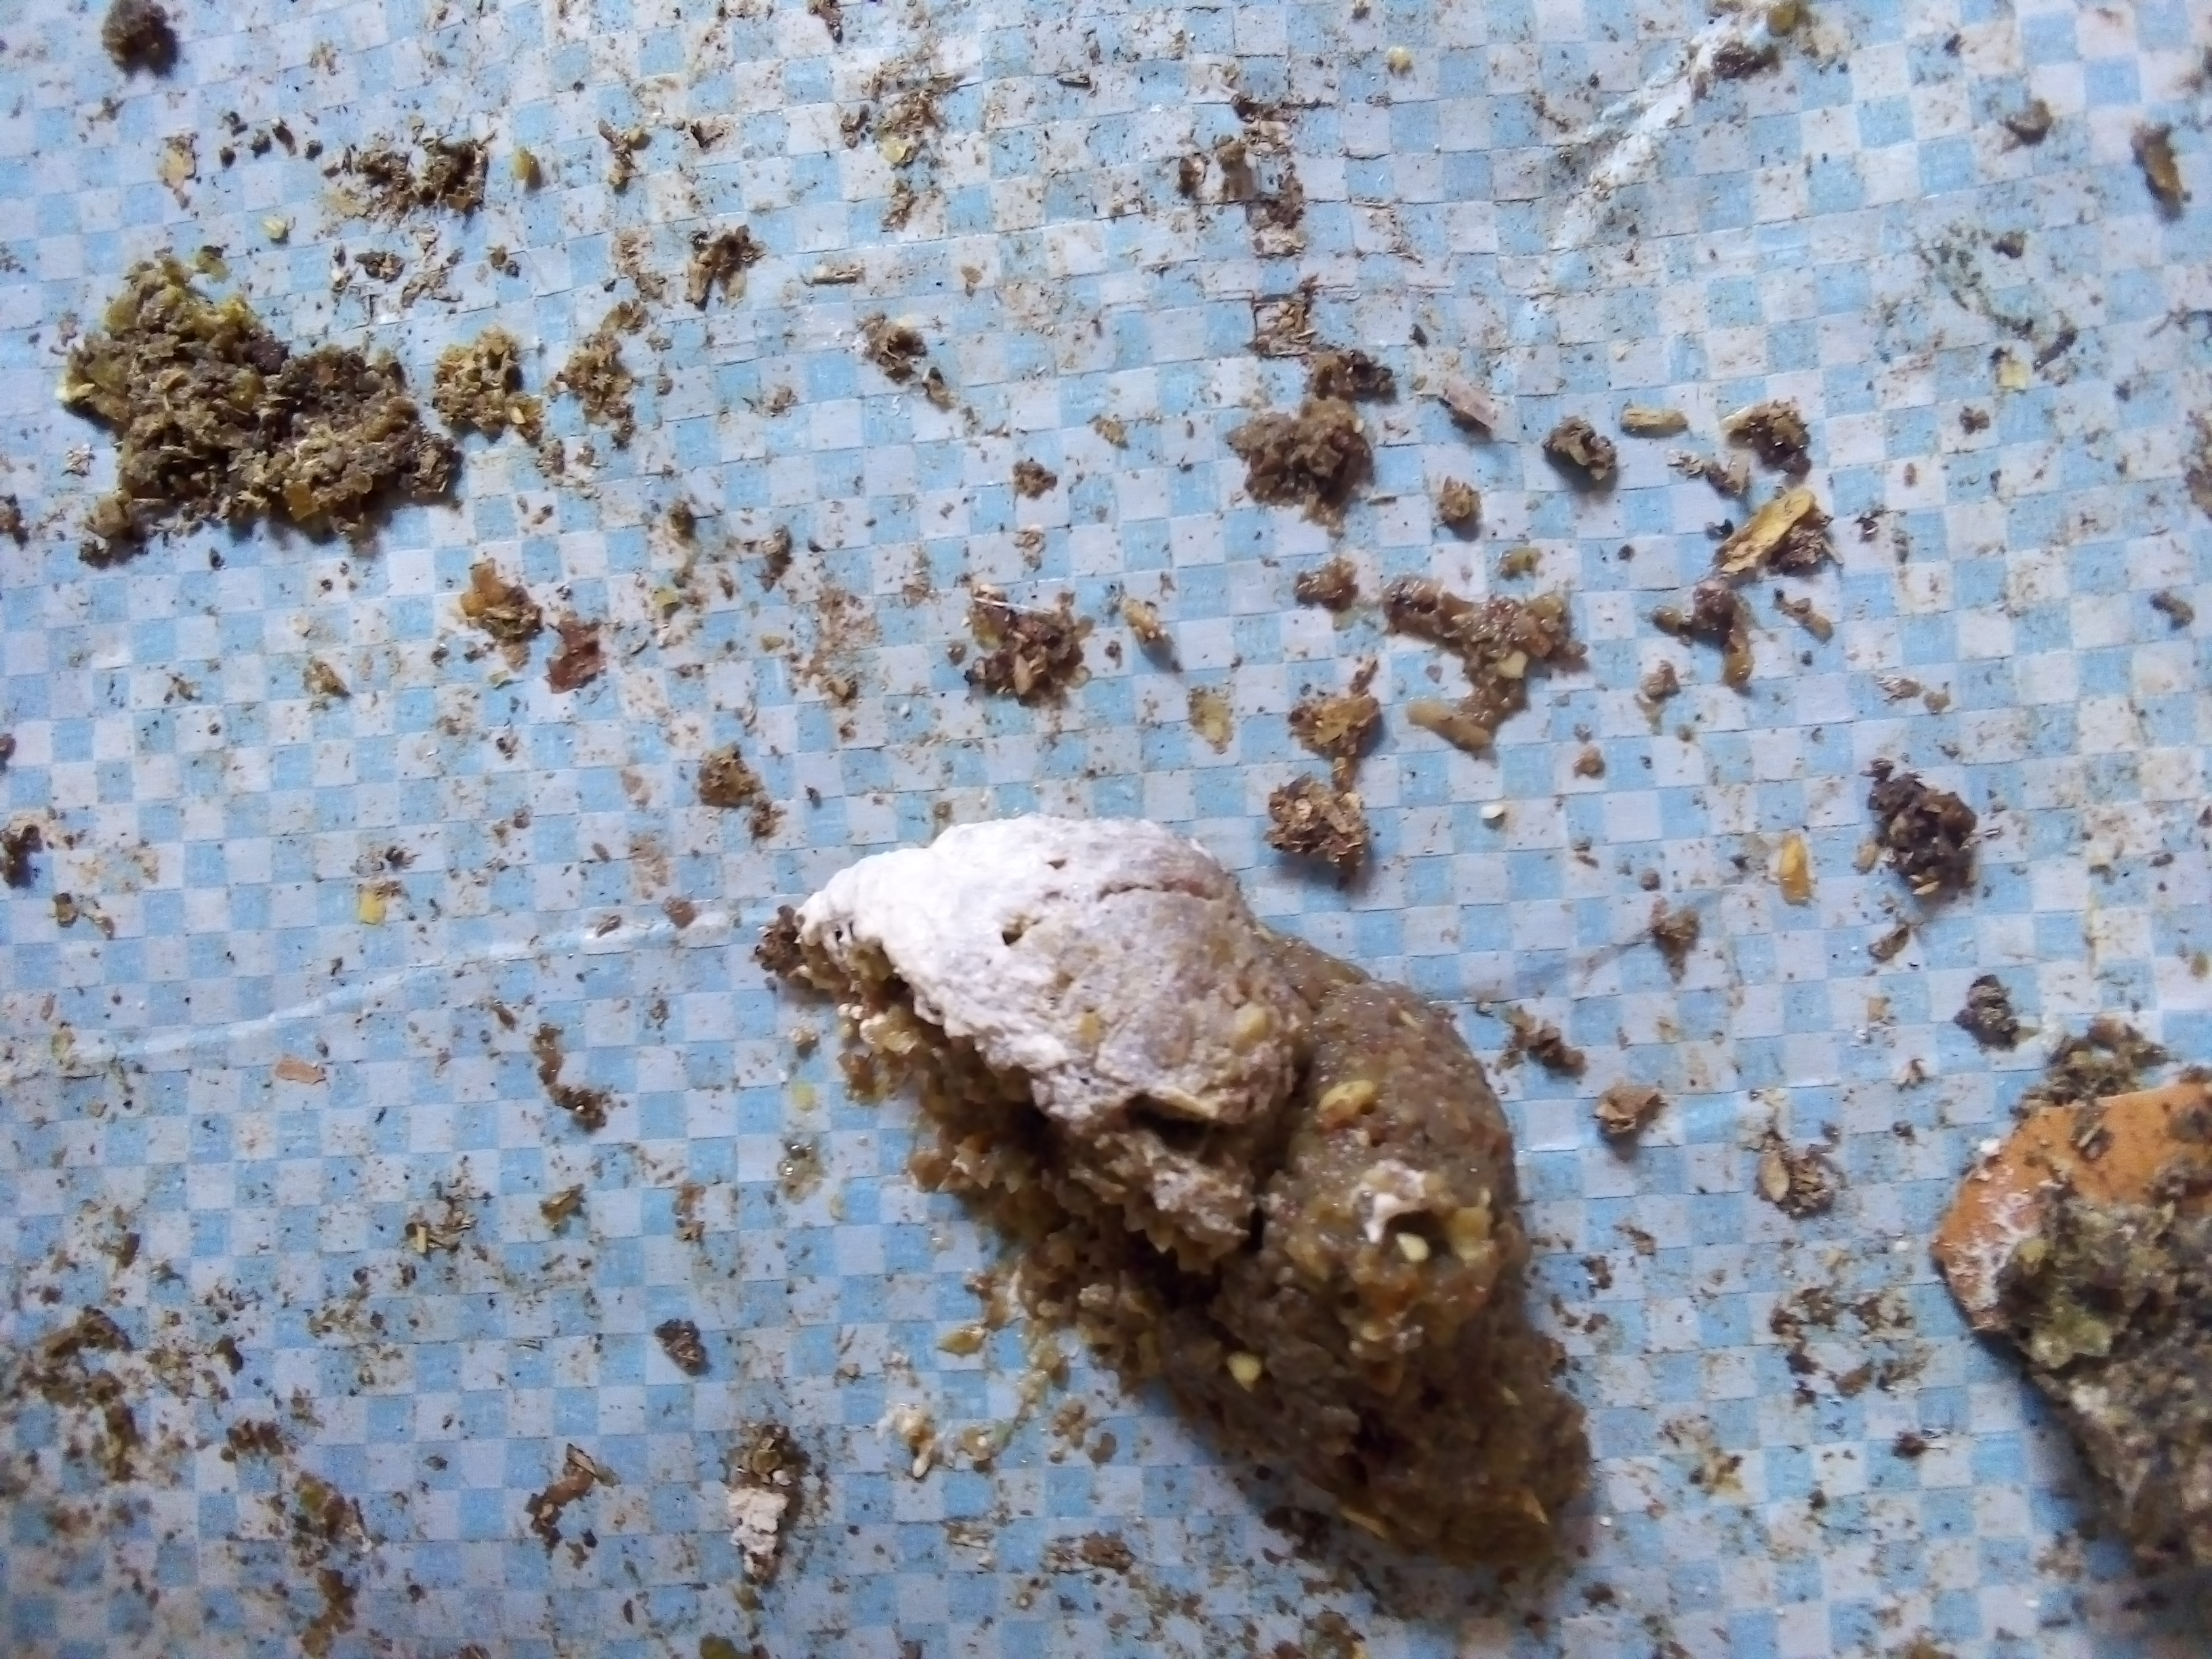
PCR-confirmed diagnosis: Salmonella